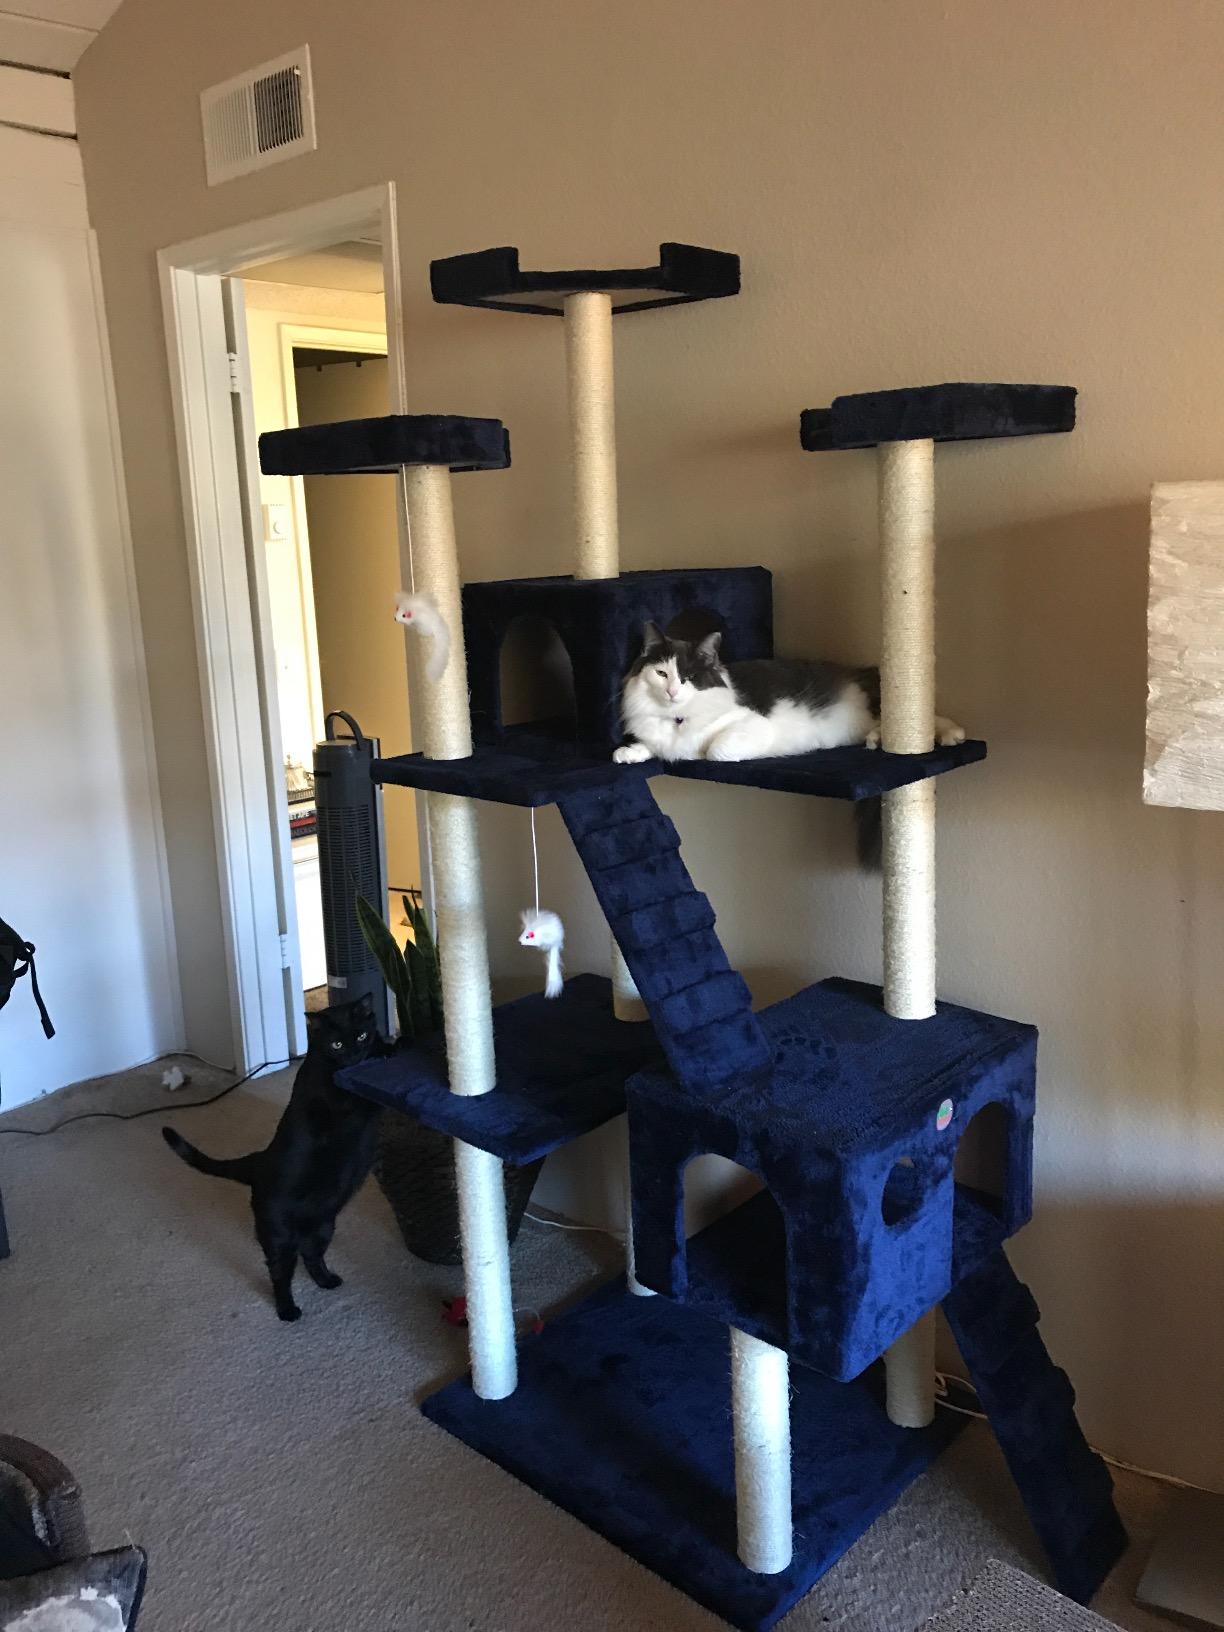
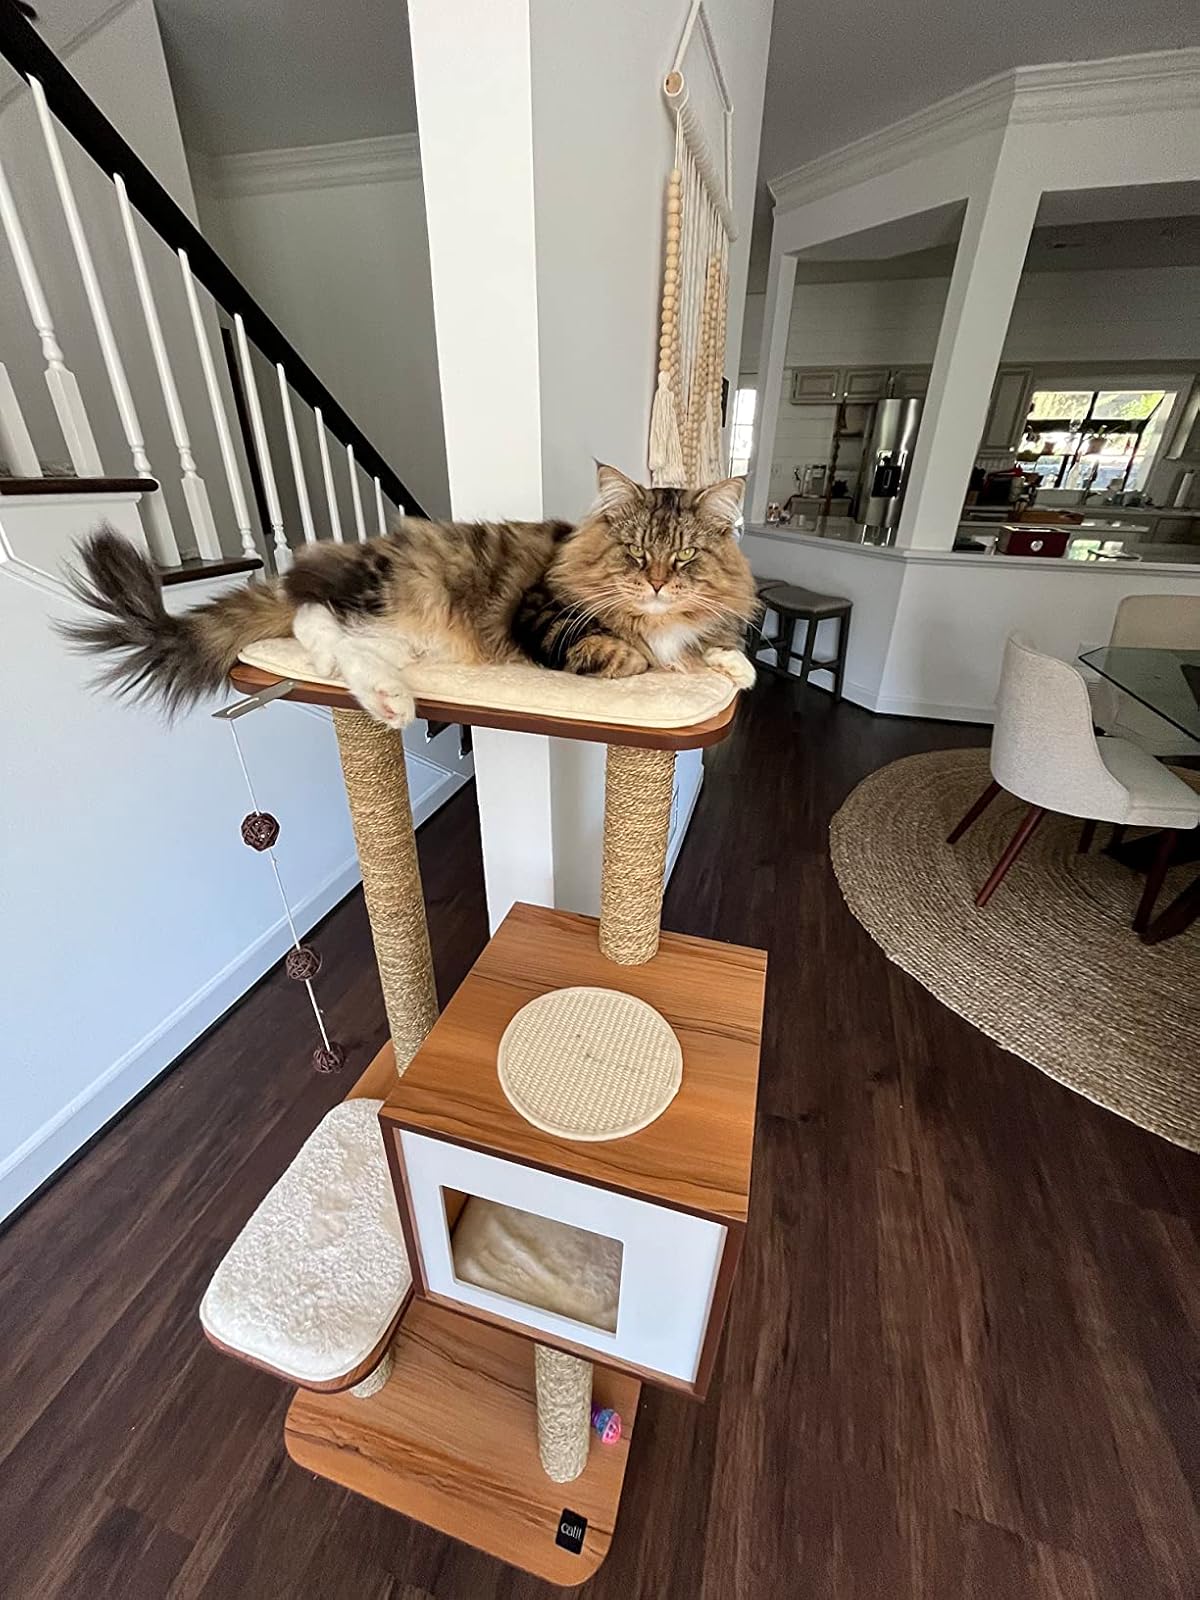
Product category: items_cat tree
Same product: no